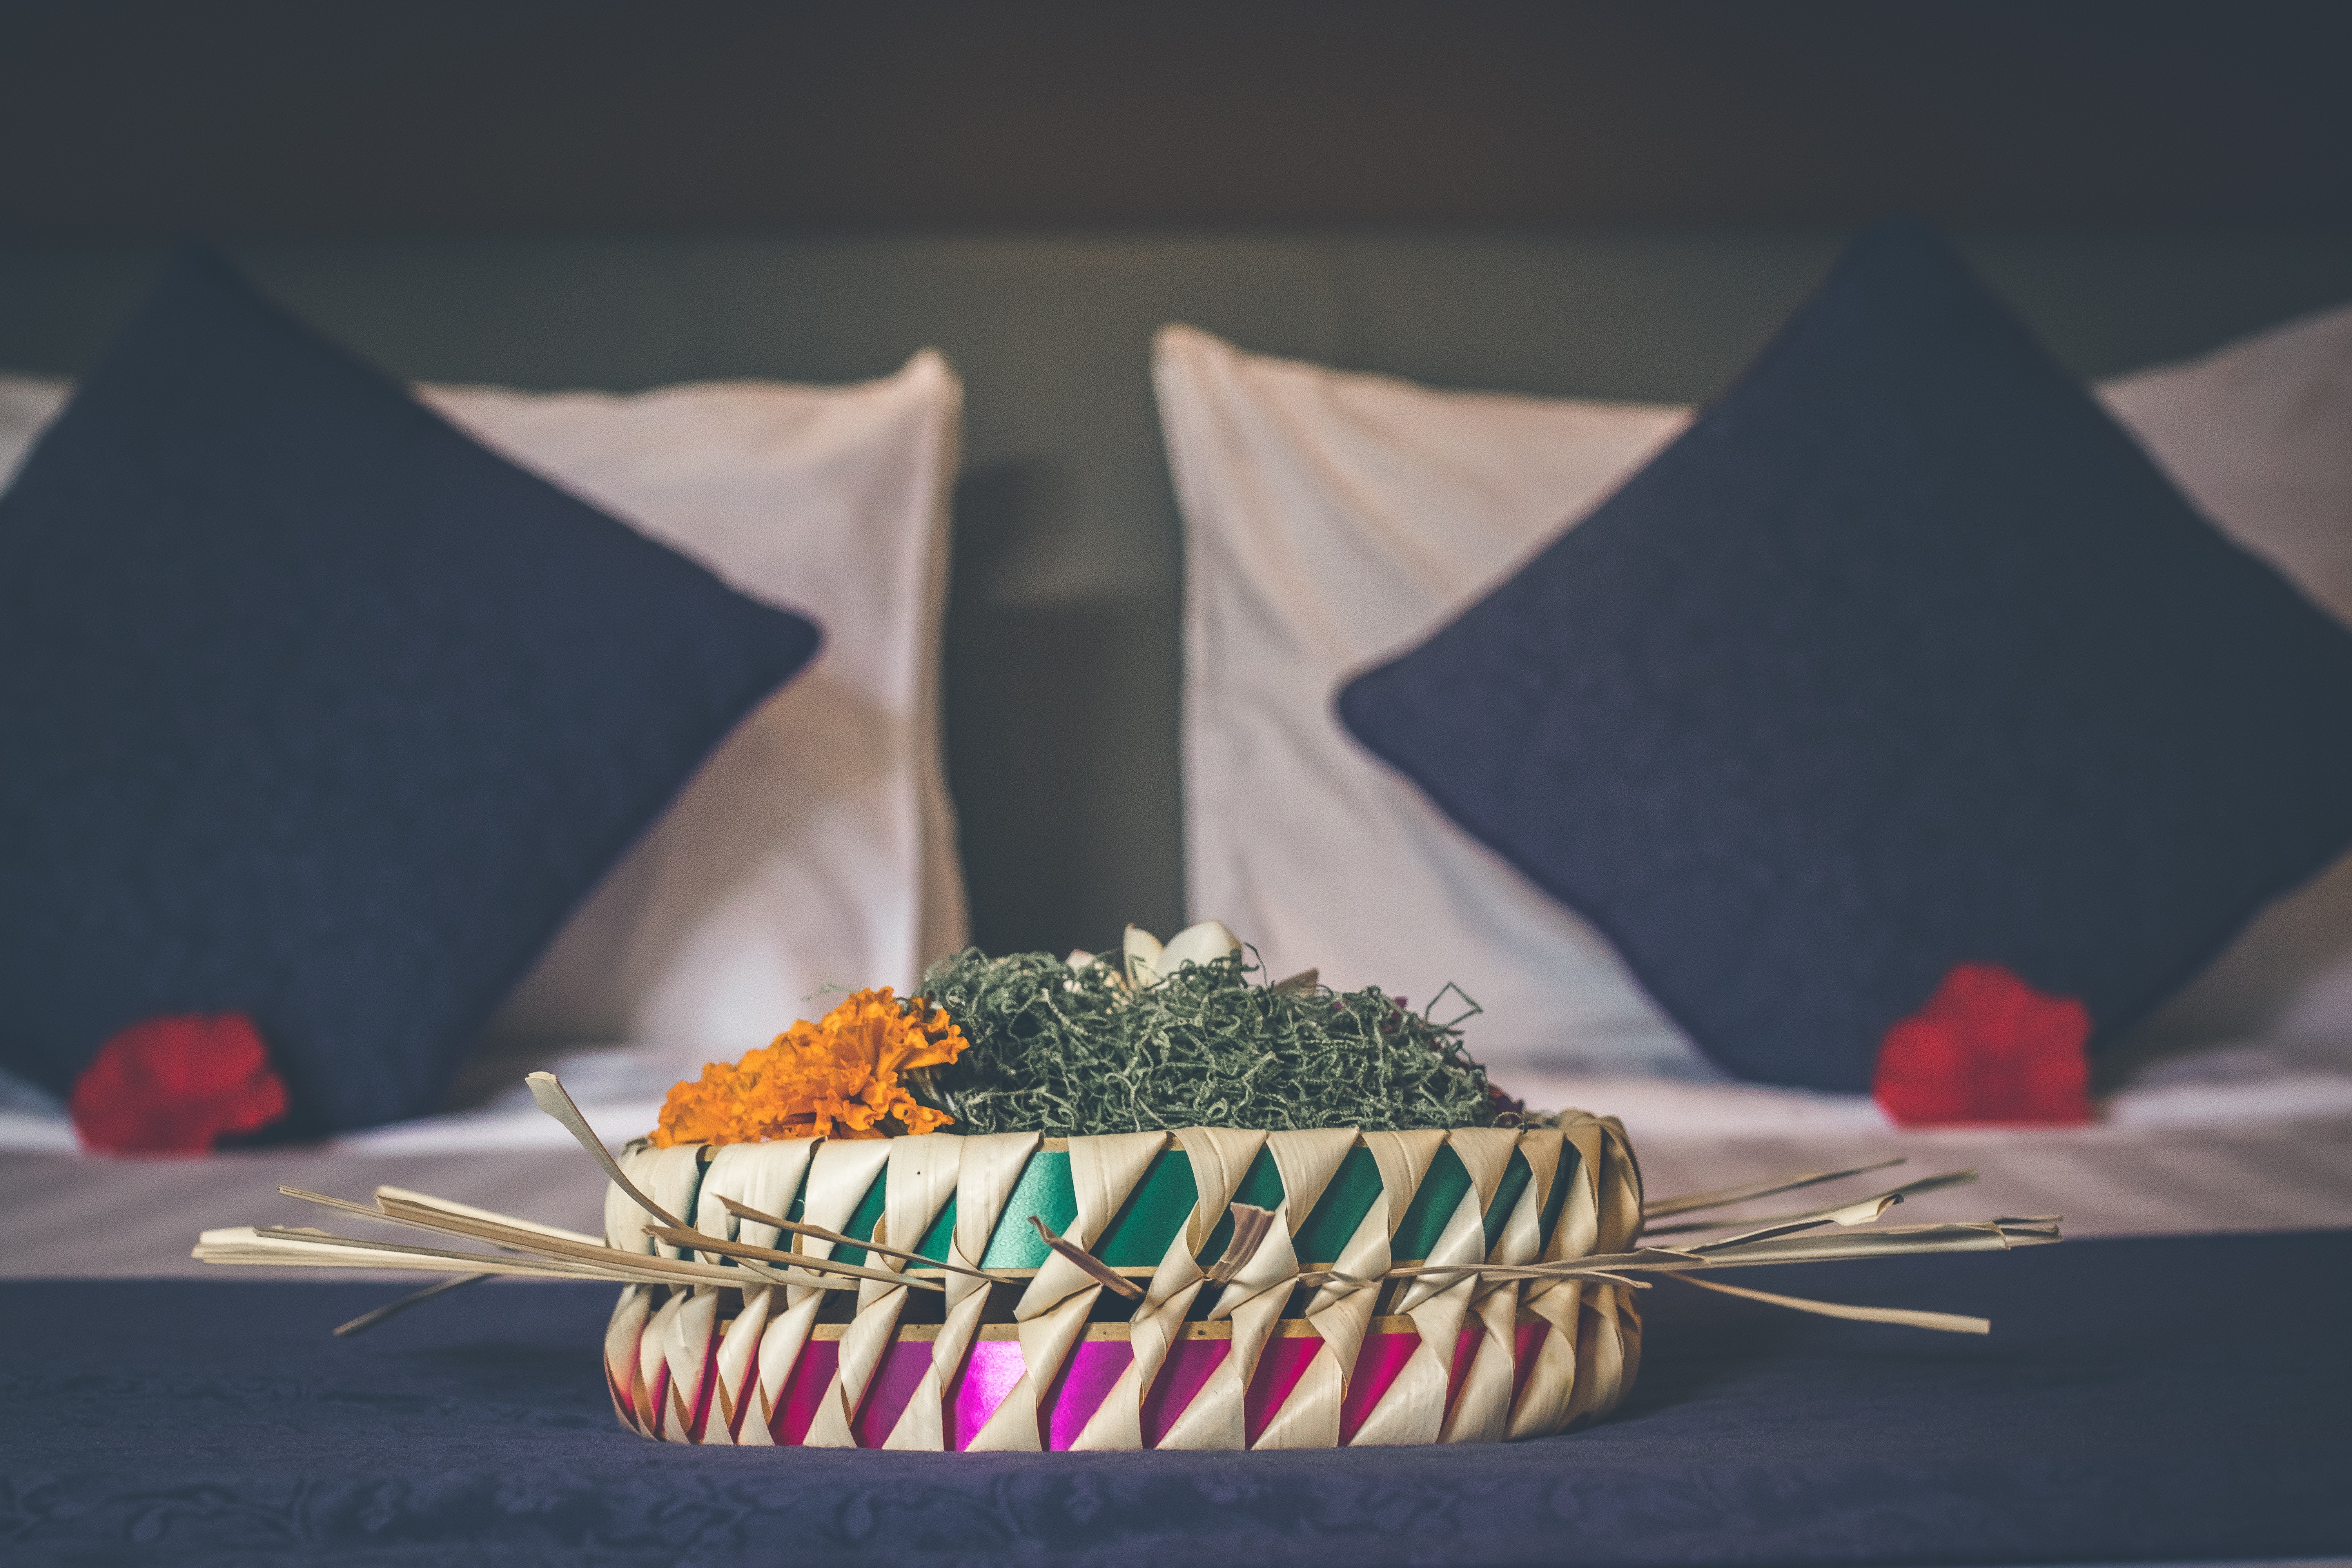
food, table, cuisine, recipe, dish